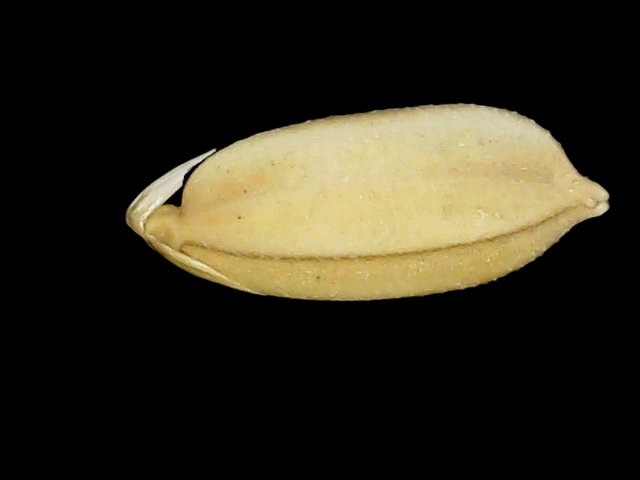
Rice variety: Binadhan08